Five Little Monkeys (book)

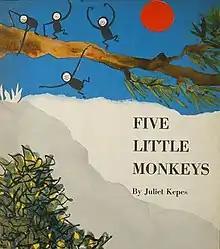
First edition (publ. Houghton Mifflin)

Five Little Monkeys is a 1952 book by Juliet Kepes. It won her a Caldecott Honor citation in 1953, as well as other awards from the Museum of Modern Art, the American Institute of Graphic Artists, and the Society of Illustrators. "The New York Times" cited her books four times among the ten best children's books of the year.